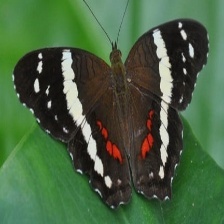
Species: BANDED PEACOCK